The Matrix Resurrections

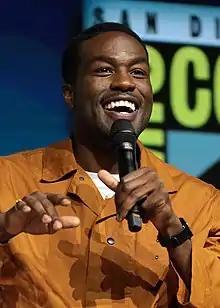
Yahya Abdul-Mateen II replaces Laurence Fishburne as Morpheus.

As explained by Lana Wachowski during the Berlin International Literature Festival 2021, Warner Bros. constantly approached the Wachowskis every year to make another "Matrix" sequel, but the Wachowskis always declined the offers out of a lack of interest and because of their feelings that the trilogy's story had concluded. However, in 2019, Ron and Lynne Wachowski, the Wachowskis' parents, died alongside a close friend of Lana's, with her father passing away first, her friend second and her mother third. After not being able to process that kind of grief, Lana suddenly conceived the story of "The Matrix Resurrections" one sleepless night. In her words, Wachowski felt that while she could not have her parents back, she then could have Neo and Trinity back, feeling very comforted to see them alive again. With Lana Wachowski stepping forward for a sequel, Warner Bros. readily accepted her concept, eager to have the franchise's creator aboard for the sequel, according to McTeigue.